Bênção

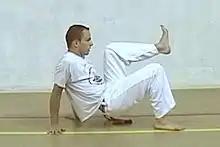
Low "chapa de frente"

There are a low variation of "Chapa de frente", performed from the ground, usually from "queda de quatro" position. It involves pushing with the hips to increase both force and reach.